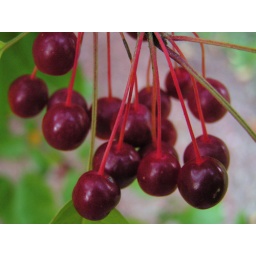
The tree outside our house is covered in berries. The birds and the chipmunks are having a feast on them.